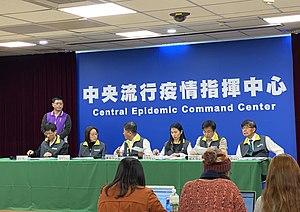
La pandémie de Covid-19 se propage à Taïwan à partir du 21 janvier 2020, date à laquelle est confirmé le premier cas de Covid-19.